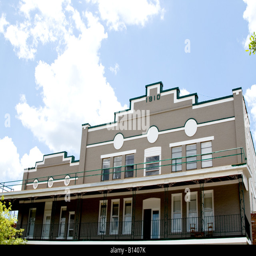
upper stories of an antique building against a blue sky